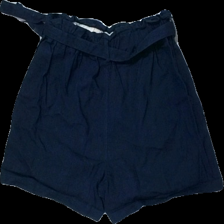
View: back
Type: Shorts
Category: Ladies
Brand: Missing
Colors: Blue
Material: 100% cotton
Cut: Regular
Season: Summer
Damage location: bottom right
Damage 2 location: bottom left
Price range: 50-100
Recommended usage: Reuse
Description: blå shorts